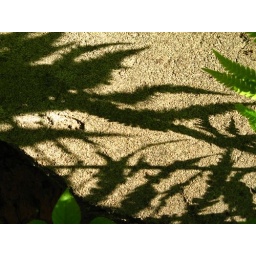
Ferns in the garden. I like the texture of the stone here, like the texture of the road in the I like my bike picture.